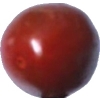
Label: tomato_cherry_maroon